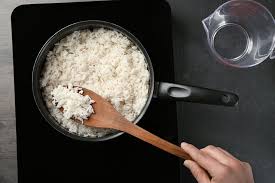
Yemek: pirinc_pilavi